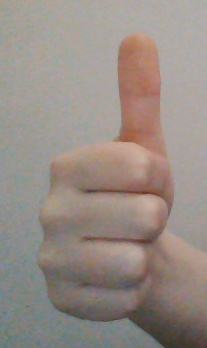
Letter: aleff